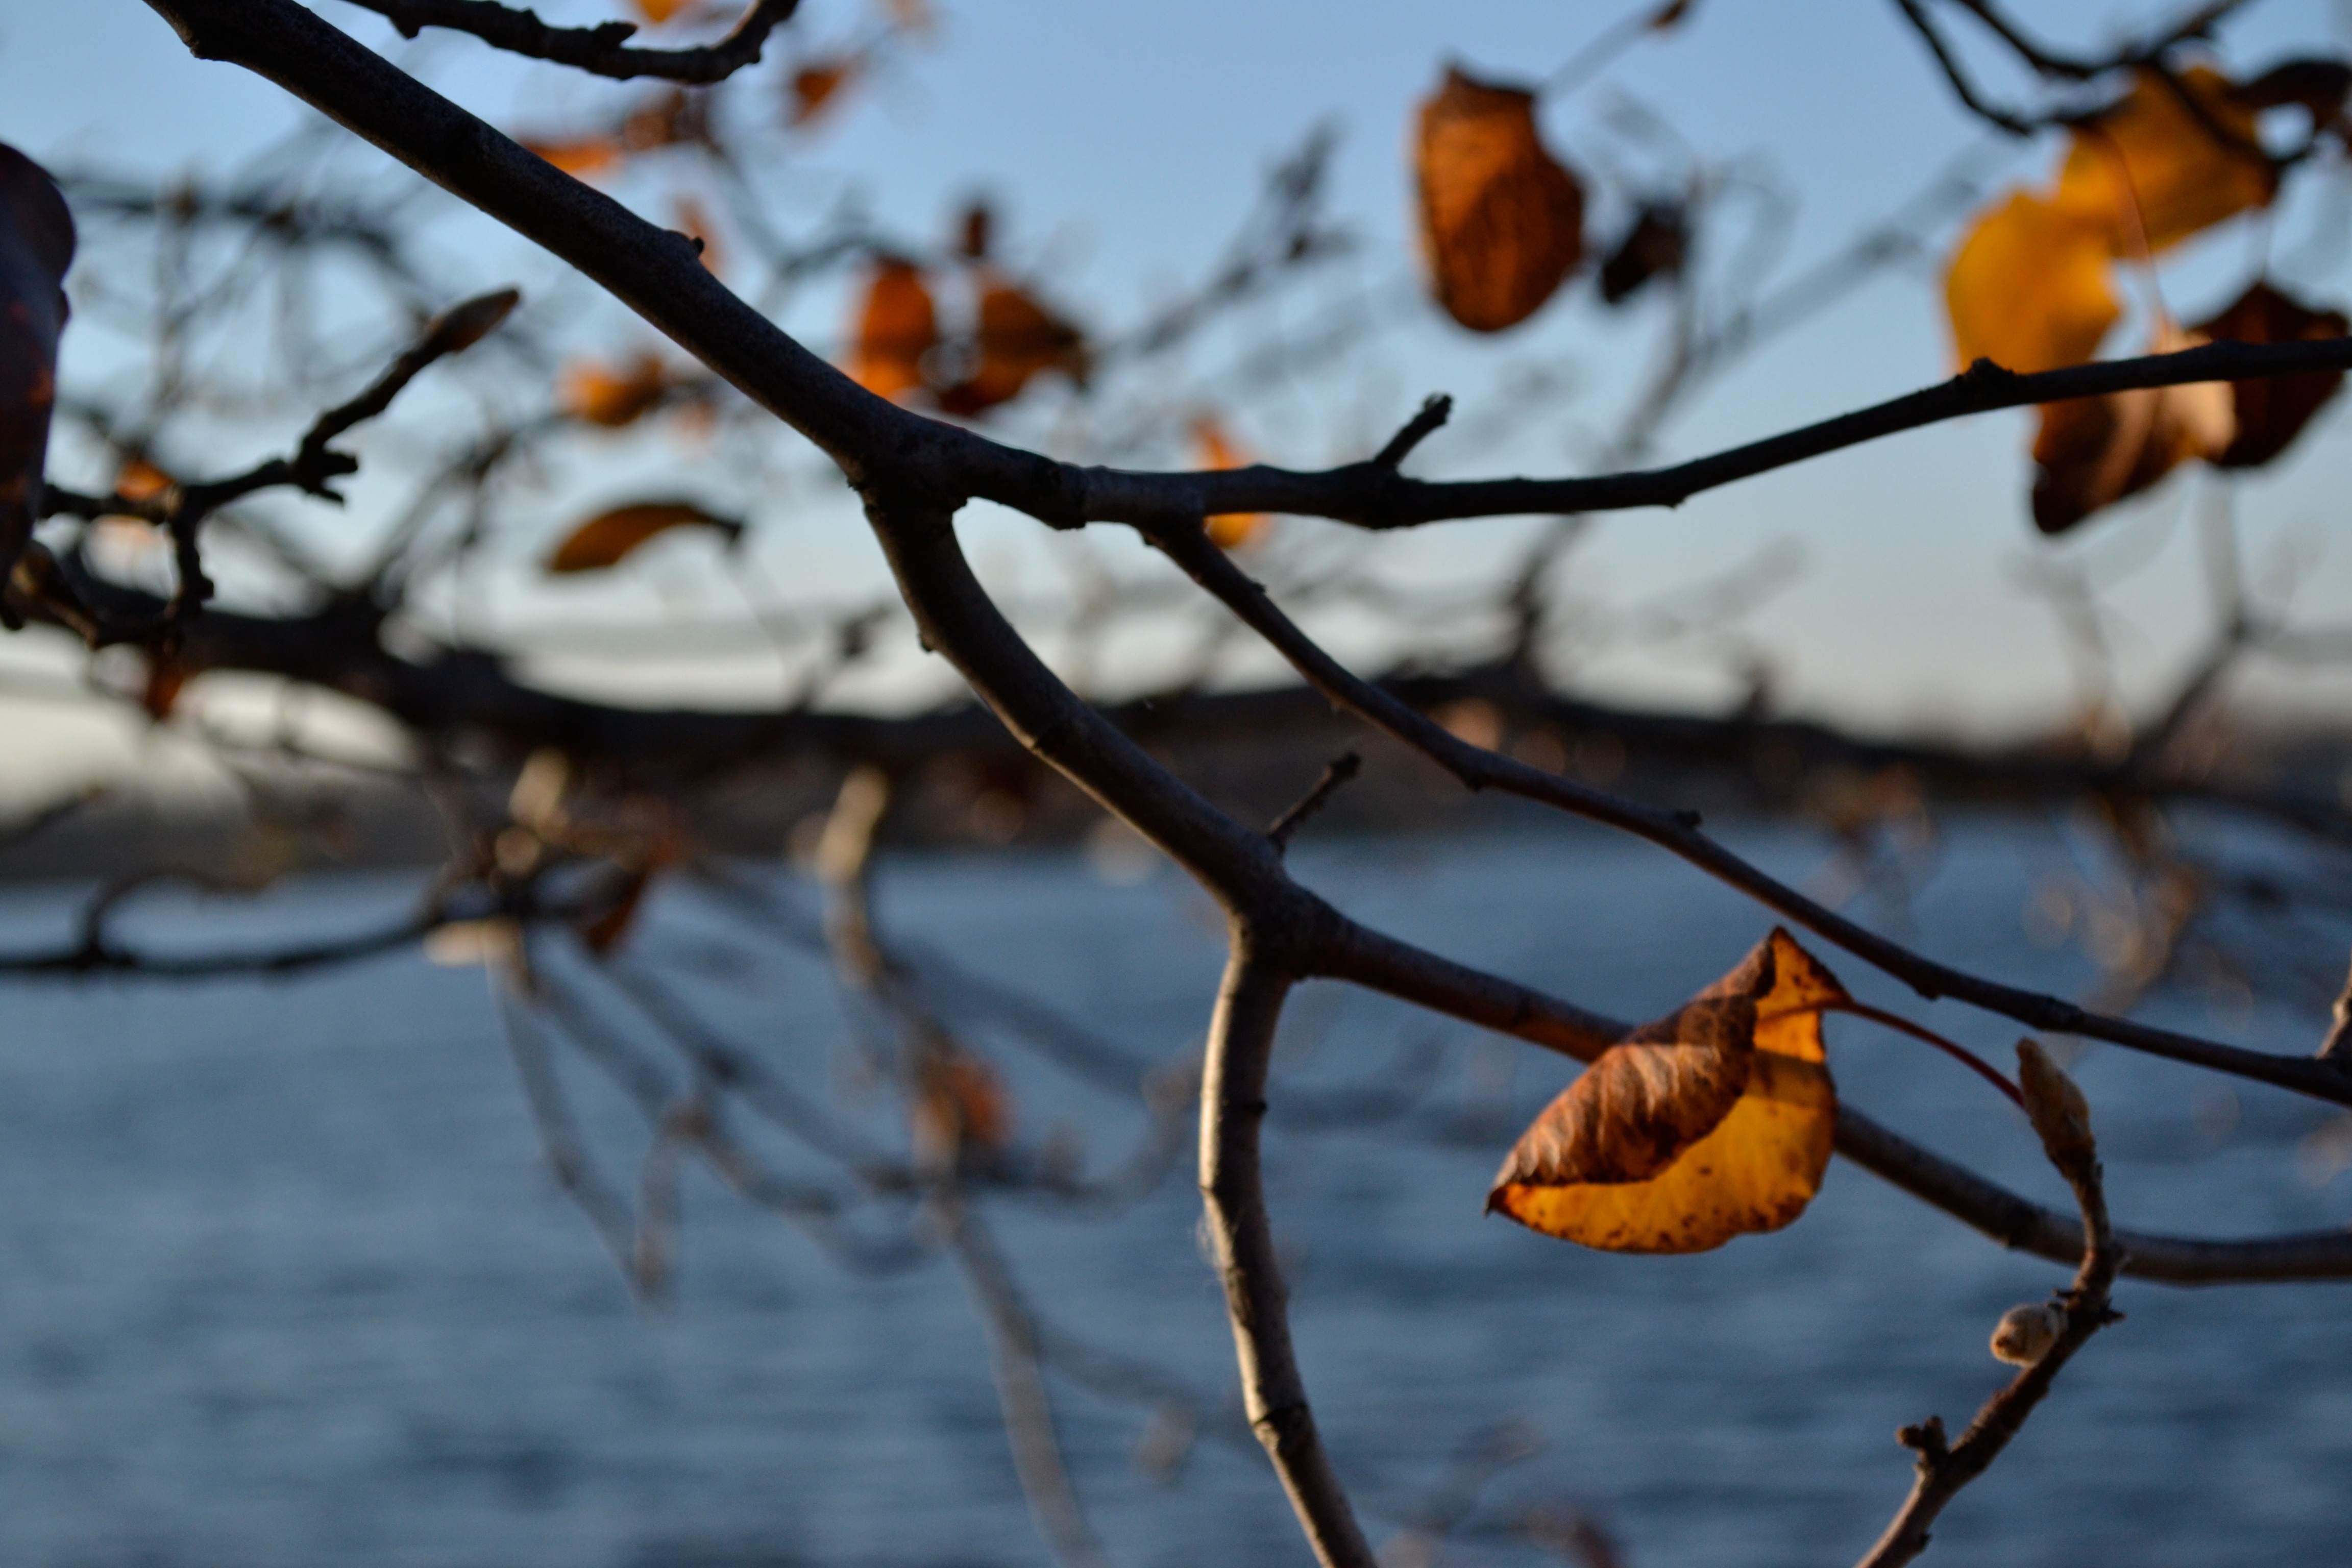
tree, nature, branch, blossom, snow, winter, plant, sunlight, morning, leaf, flower, frost, ice, spring, reflection, autumn, flora, season, twig, freezing, macro photography, plant stem, woody plant